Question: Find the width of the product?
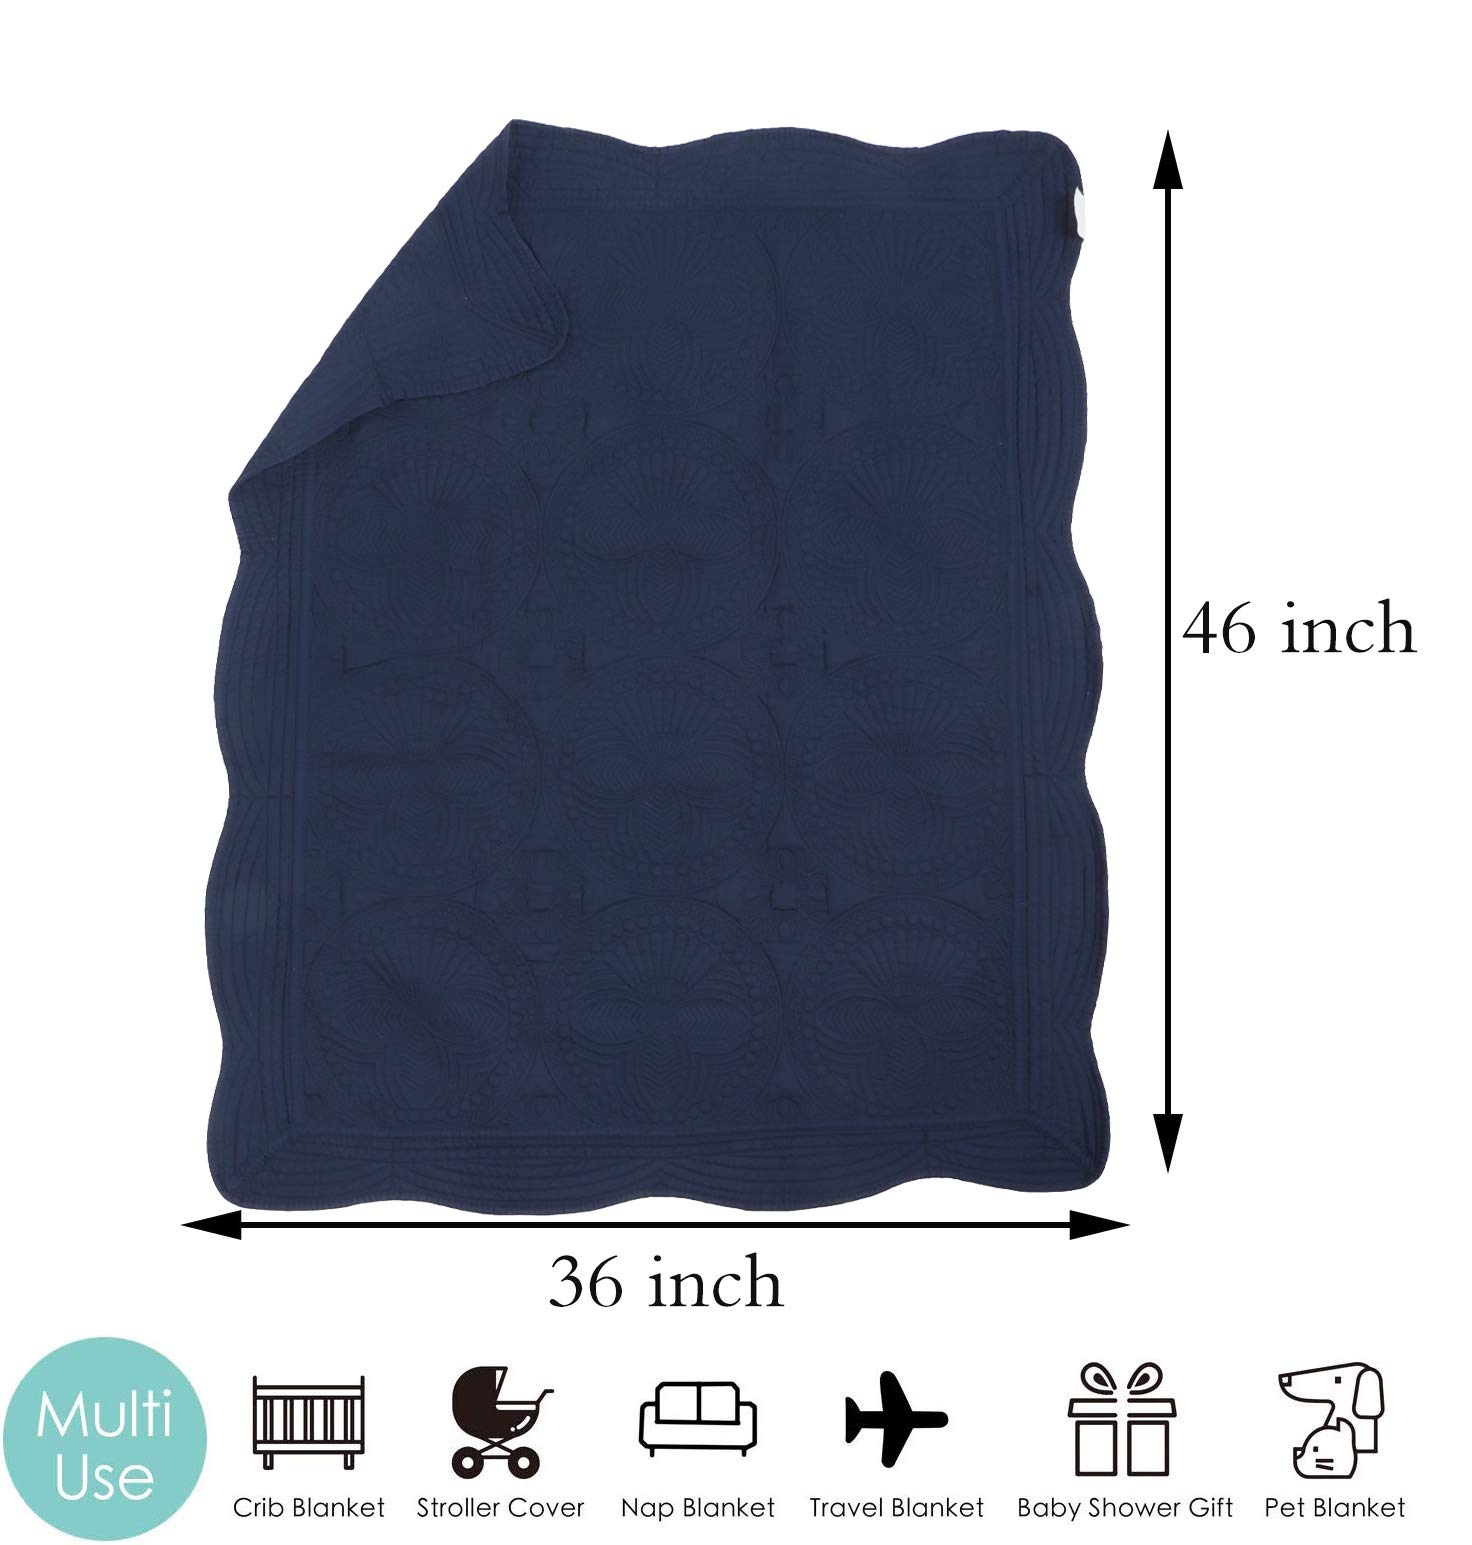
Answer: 36.0 inch